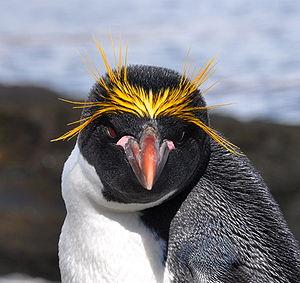
Gorfou doré (Eudyptes chrysolophus) - Géorgie du Sud
La sélection sexuelle constitue l'un des deux mécanismes de la sélection naturelle, celui qui est lié à la « lutte pour la reproduction », distincte et complémentaire de la « lutte pour la survie ».
Le gorfou doré ou gorfou macaroni, est une espèce d'oiseaux de l'ordre des Sphenisciformes, réparti à travers les îles sub-antarctiques. Comme les autres gorfous, il se distingue par une touffe de plumes jaunes de chaque côté de sa tête, appelée « aigrette ». Sa tête et son dos sont noirs alors que son ventre est blanc. Les adultes pèsent en moyenne 5,5 kilogrammes et mesurent 70 centimètres de long. Les mâles et les femelles ont une apparence relativement semblable, même si le mâle est plus gros avec un bec plus long. Comme tous les membres de sa famille, il est incapable de voler. Son corps fuselé contribue à son hydrodynamisme tandis que ses ailes raides et aplaties lui servent de nageoires.